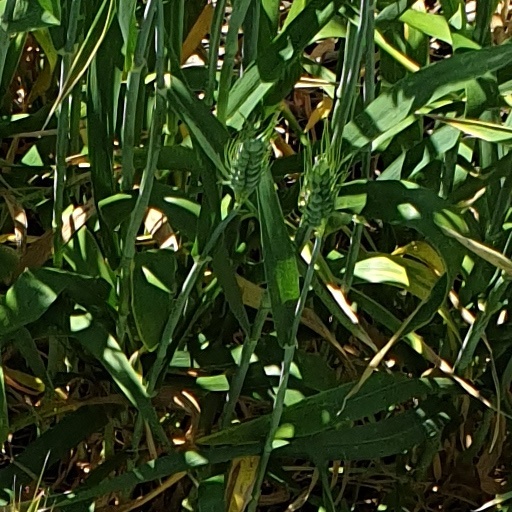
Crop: wheat